Fleetwood Mac

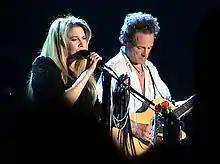
Stevie Nicks and Lindsey Buckingham on the "Say You Will" Tour, 2003

The band's eleventh studio album, "Rumours" (the band's first release on the main Warner label after Reprise was retired and all of its acts were reassigned to the parent label), was released in February 1977. In this album, the band members laid bare the emotional turmoil they were experiencing at the time. "Rumours" was critically acclaimed and won the Grammy Award for Album of the Year in 1977. The album generated four top-ten singles: Buckingham's "Go Your Own Way", Nicks' US No. 1 "Dreams", and Christine McVie's "Don't Stop" and "You Make Loving Fun". Buckingham's "Second Hand News", Nicks' "Gold Dust Woman", and "The Chain" (the only song written by all five band members) also received significant radio airplay. By 2003, "Rumours" had sold over 19 million copies in the US alone (certified as a diamond album by the RIAA) and a total of 40 million copies worldwide, bringing it to eighth on the list of best-selling albums. Fleetwood Mac supported the album with a lucrative tour.